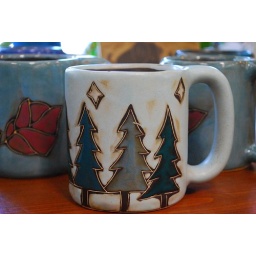
These mugs were in a gift shop in the little mountain town of Idyllwild, CA.